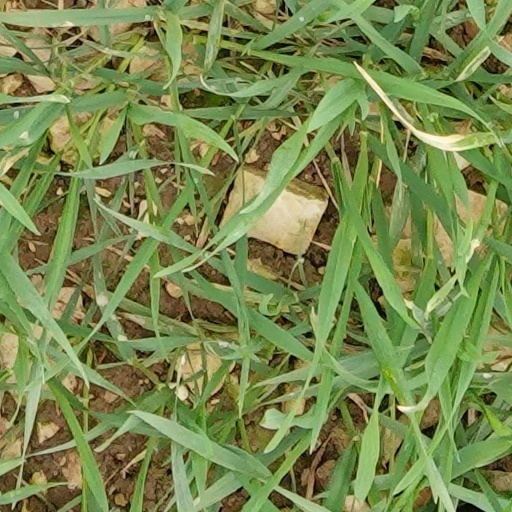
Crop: wheat